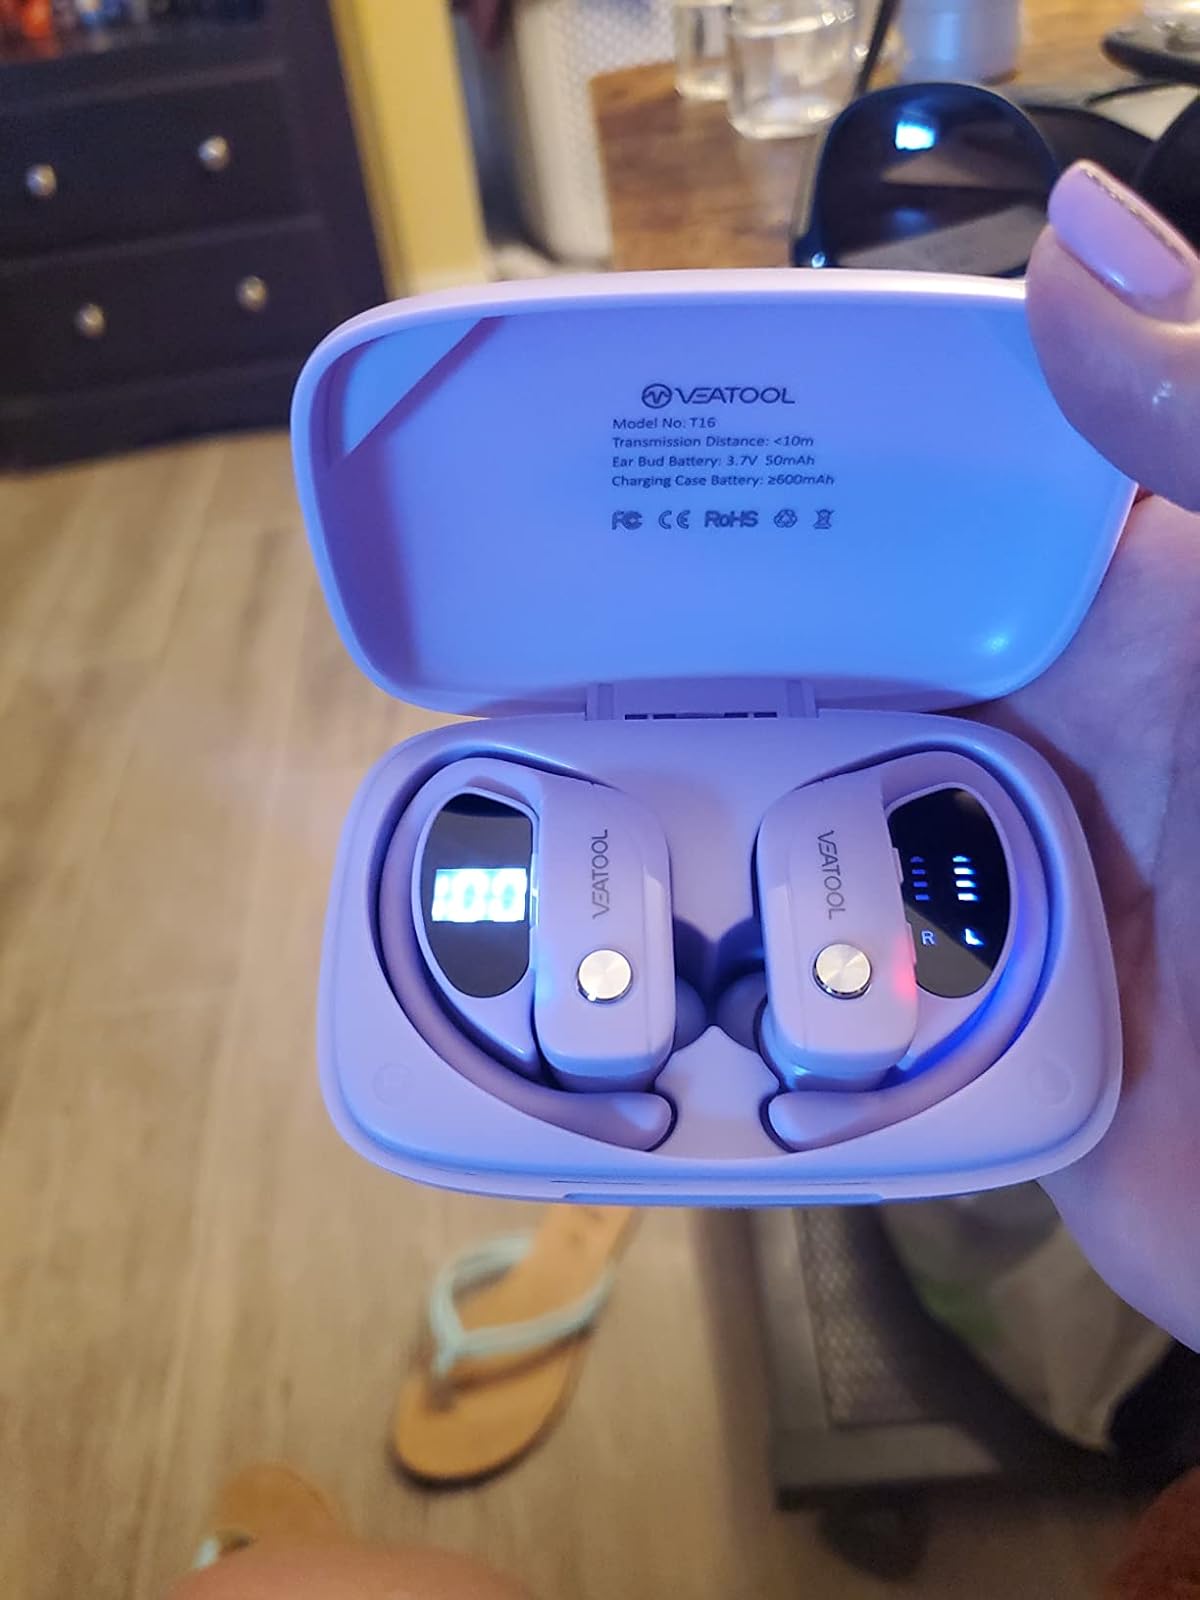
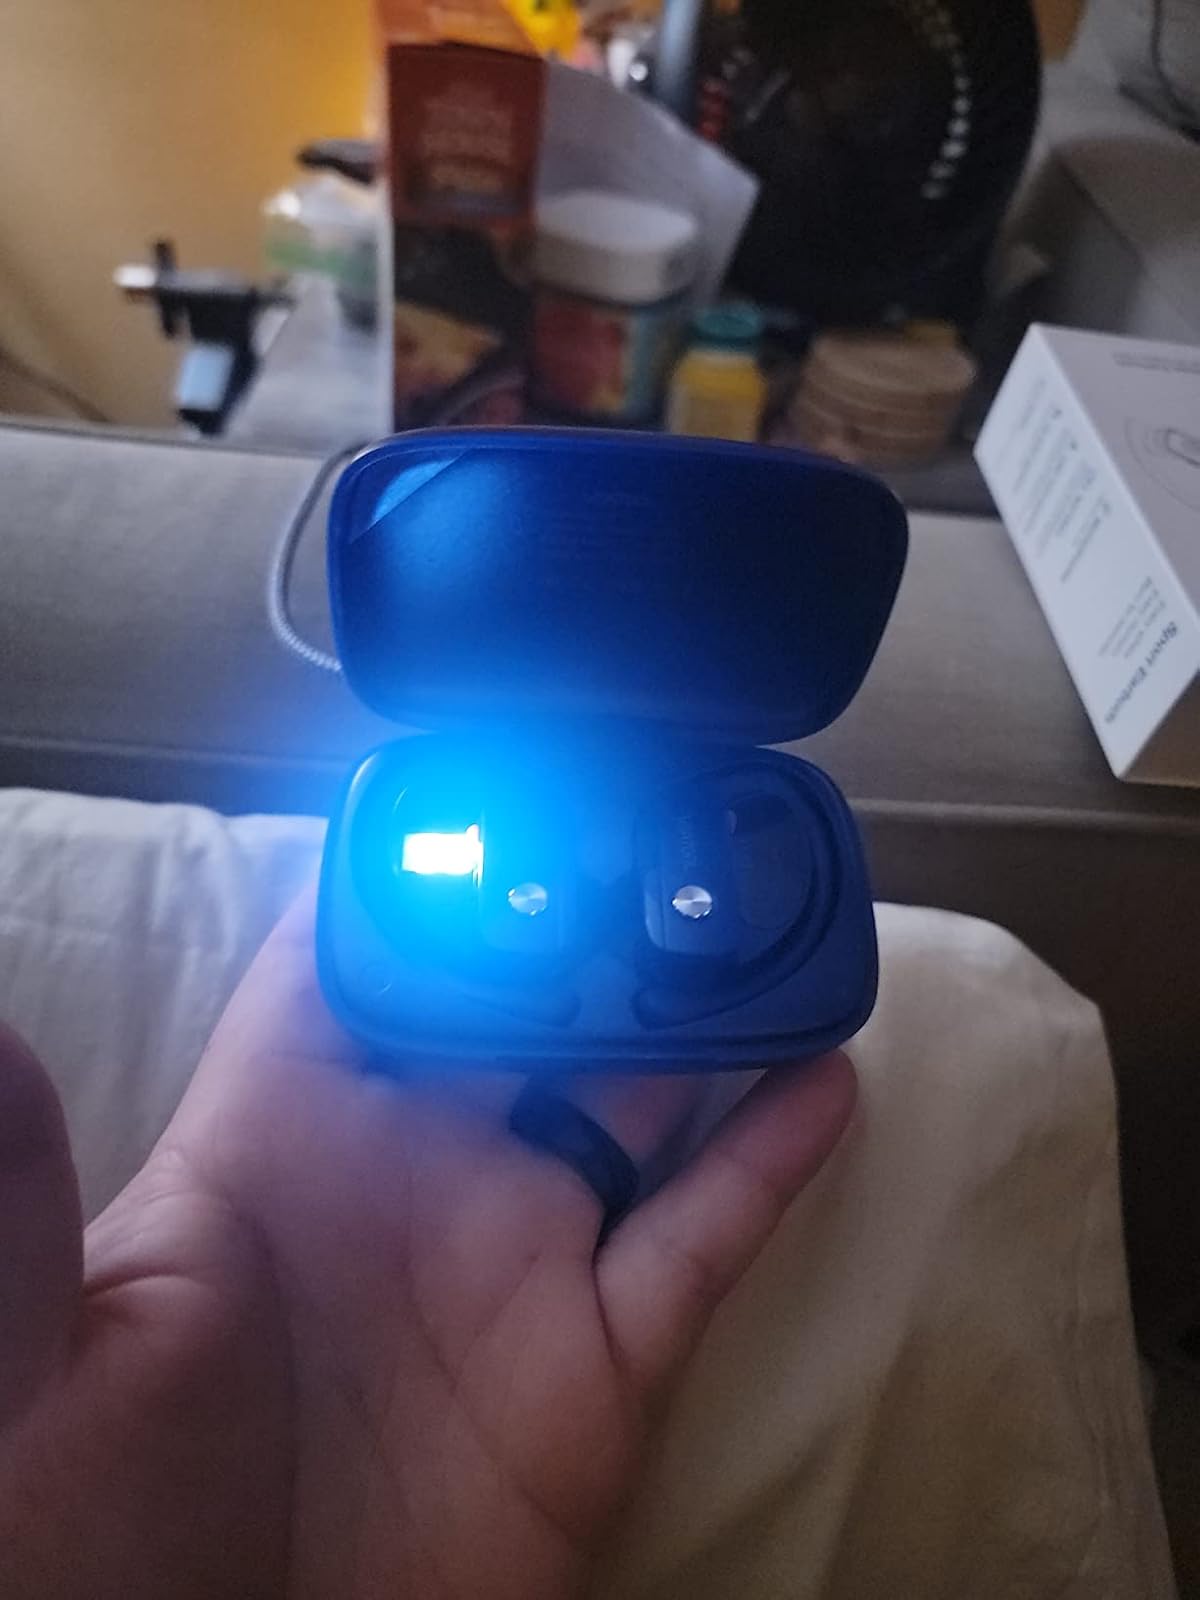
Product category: earbuds
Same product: no